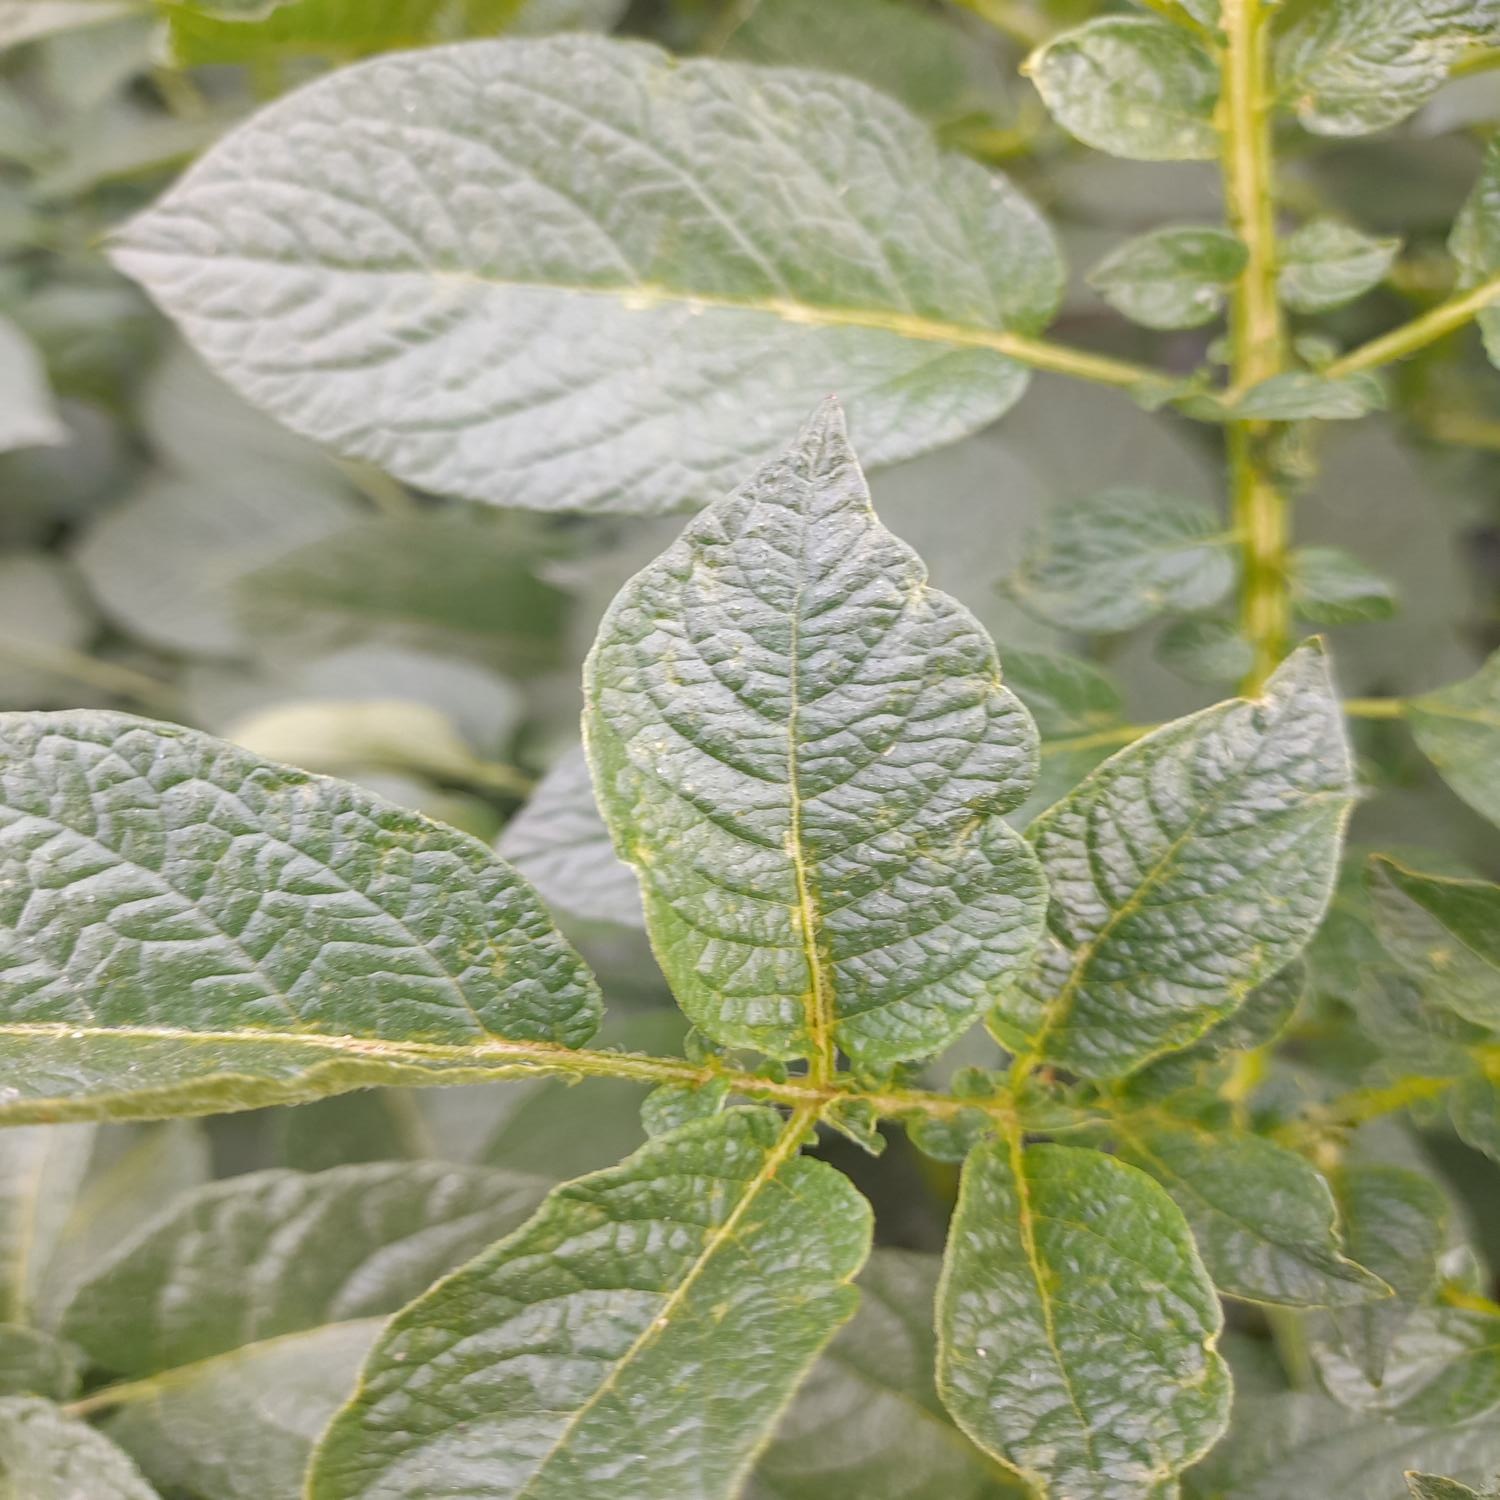
Etiqueta: Virus